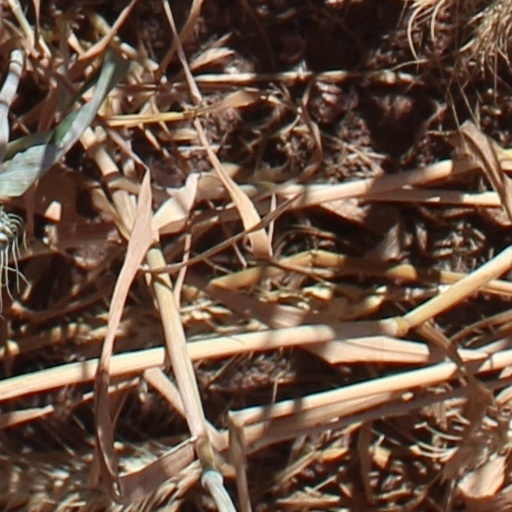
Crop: wheat